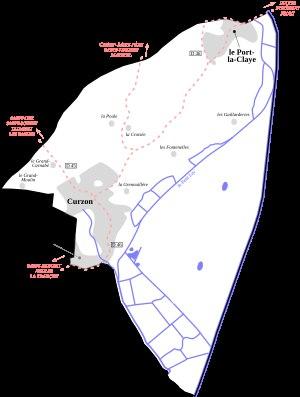
Curzon est une commune du Centre-Ouest de la France située dans le département de la Vendée et la région des Pays-de-la-Loire.